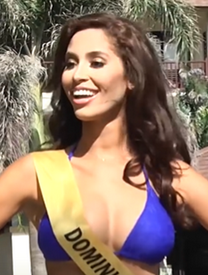
อาเนอา การ์ซิอา

| name = อาเนอา การ์ซิอา
| image =Anea Garcia.png
| birth_name = อาเนอา วอนีกันน์ การ์ซิอา
| birth_place = แครนสตัน รัฐโรดไอแลนด์ สหรัฐอเมริกา
| known_for = มิสแกรนด์อินเตอร์เนชันแนล 2015มิสแกรนด์สาธารณรัฐโดมินิกัน 2015มิสโรดไอแลนด์ยูเอสเอ 2015
| awards = มิสโรดไอแลนด์ยูเอสเอ 2015 (ชนะเลิศ) มิสยูเอสเอ 2015 (รองอันดับ 2) มิสแกรนด์สาธารณรัฐโดมินิกัน|มิสแกรนด์สาธารณรัฐโดมินิกัน 2015 (แต่งตั้ง) มิสแกรนด์อินเตอร์เนชันแนล 2015(ชนะเลิศ/ถูกปลดตำแหน่ง)
อาเนอา วอนีกันน์ การ์ซิอา () เป็นนางแบบและนางงามชาวโดมินิกัน-อเมริกัน เธอเป็นรองชนะเลิศอันดับ 2 ในการประกวดมิสยูเอสเอ 2015 และเป็นผู้ชนะคนที่สามในการประกวดมิสแกรนด์อินเตอร์เนชันแนล เมื่อวันที่ 25 ตุลาคม พ.ศ. 2558 ณ กรุงเทพมหานคร ประเทศไทย ก่อนที่ภายหลังจะถูกปลดออกจากตำแหน่งเนื่องจากไม่สามารถปฏิบัติหน้าที่ได้
== ชีวิตส่วนตัว ==
อาเนอา การ์ซิอา เกิดในรัฐโรดไอแลนด์ สหรัฐอเมริกา คุณยายของเธอนำเธอไปเลี้ยงโดยเป็นผู้ปลูกฝังตัวเธอ อาเนอาเป็นผู้ชนะมิสโรดไอแลนด์ยูเอสเอ 2015 และเป็นตัวแทนรัฐโรดไอแลนด์ ในการประกวดมิสยูเอสเอ 2015 และสามารถคว้าตำแหน่งรองอันดับ 2 ในการประกวดมิสยูเอสเอ 2015 มาครองได้สำเร็จ ต่อมาเธอได้รับการแต่งตั้งให้เป็นมิสแกรนด์สาธารณรัฐโดมินิกัน เพื่อมาประกวดมิสแกรนด์อินเตอร์เนชันแนล 2015 ณ ประเทศไทย และเธอก็สามารถตำแหน่งมิสแกรนด์อินเตอร์เนชันแนล 2015 มาครองได้สำเร็จ แต่ต่อมาเธอถูกปลดออกจากตำแหน่งมิสแกรนด์อินเตอร์เนชันแนล ทำให้แคลร์ เอลิซาเบธ พาร์กเกอร์ รองอันดับ 1 ได้รับการแต่งตั้งให้ดำรงตำแหน่งแทน
== การประกวด ==
=== มิสยูเอสเอ 2015 ===
อาเนอาชนะเลิศมิสโรดไอแลนด์ยูเอสเอ 2015 จึงได้เป็นตัวแทนรัฐโรดไอแลนด์ ในการประกวดมิสยูเอสเอ 2015 ณ แบตันรูช รัฐลุยเซียนา ในการประกวดรอบตัดสิน วันที่ 12 กรกฎาคม พ.ศ. 2558 เธอคว้ารองชนะเลิศอันดับ 2 โดยผู้ชนะมิสยูเอสเอในปีนี้คือ "โอลิเวีย จอร์แดน" นางงามจากรัฐโอคลาโฮมา
=== มิสแกรนด์อินเตอร์เนชันแนล 2015 ===
อาเนอาได้รับการแต่งตั้งเป็นมิสแกรนด์สาธารณรัฐโดมินิกัน 2015 และเป็นตัวแทนประเทศสาธารณรัฐโดมินิกัน ในการประกวดมิสแกรนด์อินเตอร์เนชันแนลครั้งที่ 3 ซึ่งมีการเก็บตัวทำกิจกรรมที่จังหวัดตราด และอำเภออัมพวา จังหวัดสมุทรสงคราม ซึ่งการประกวดรอบสุดท้ายถูกจัดขึ้นในวันที่ 25 ตุลาคม พ.ศ. 2558 ณ อินดอร์สเตเดี้ยม หัวหมาก กรุงเทพมหานคร อาเนอาเป็นผู้ชนะตำแหน่งมิสแกรนด์อินเตอร์เนชันแนล 2015 เป็นผู้ชนะคนที่สามในการประกวดมิสแกรนด์อินเตอร์เนชันแนล โดยมีสาวงามจากออสเตรเลีย อินเดีย ฟิลิปปินส์ และไทยเป็นรองชนะเลิศตามลำดับ ต่อมาหลังจากดำรงตำแหน่งได้ 4 เดือน อาเนอาไม่สามารถปฏิบัติหน้าที่ได้ ทำให้ แคลร์ เอลิซาเบธ พาร์กเกอร์ รองชนะเลิศอันดับ 1 จากออสเตรเลีย มาดำรงตำแหน่งแทน
;การปฏิบัติหน้าที่ต่างประเทศ
*
*
*
*
*
*
== ดูเพิ่ม ==
* มิสแกรนด์สาธารณรัฐโดมินิกัน
== อ้างอิง ==
== แหล่งข้อมูลอื่น ==
*
สืบตำแหน่ง
|ก่อนหน้า = ลิส การ์ซิอา
|ตำแหน่ง =มิสแกรนด์อินเตอร์เนชันแนล (ถูกถอดตำแหน่ง)
|ปี = 2015
|ถัดไป = แคลร์ เอลิซาเบธ พาร์กเกอร์ (ดำรงตำแหน่งแทน)
การประกวดนางงามระดับนานาชาติ|Year=2015
|Miss Universe= เพีย วูร์ทซบาค
|Miss World= มีเรยา ลาลากูนา
|Miss International= เอดีมาร์ มาร์ตีเนซ
|Miss Earth= แอนเจเลีย อง
|Miss Supranational= สเตฟานีอา สเต็กแมน
|Miss Gland International= แคลร์ เอลิซาเบธ พาร์กเกอร์
|Miss Intercontinental= วาเลนตินา ราซูโลวา
|Miss Tourism Queen International= นาตาเลีย มอจเบลซาดา
ผู้ดำรงตำแหน่งในการประกวดมิสแกรนด์อินเตอร์เนชันแนล
|Year=2015
|ปี=2558
|ชนะเลิศ= อาเนอา การ์ซิอา ("โดนปลด")
|รองชนะเลิศอันดับที่ 1= แคลร์ เอลิซาเบธ พาร์กเกอร์ ("ปฏิบัติหน้าที่แทน")
|รองชนะเลิศอันดับที่ 2= วาร์ตีกา สิงห์
|รองชนะเลิศอันดับที่ 3= พารูล ชาห์
|รองชนะเลิศอันดับที่ 4= รัตติกร ขุนโสม
หมวดหมู่:นางแบบ
หมวดหมู่:ผู้ชนะการประกวดมิสแกรนด์อินเตอร์เนชันแนล
หมวดหมู่:ผู้ชนะการประกวดนางงาม